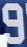
Number: 9